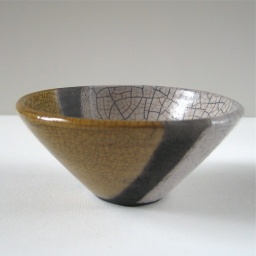
Raku bowl in orange, white and black